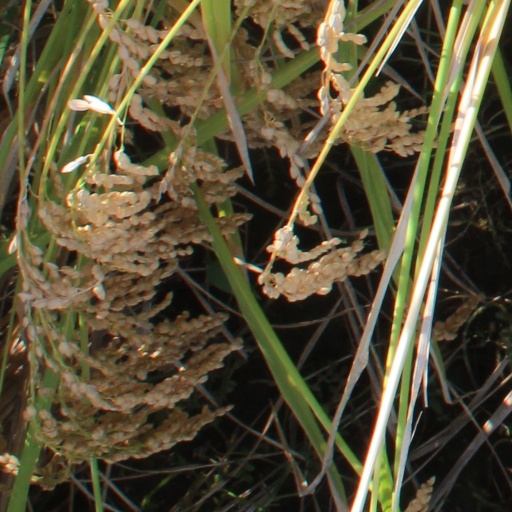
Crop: rice